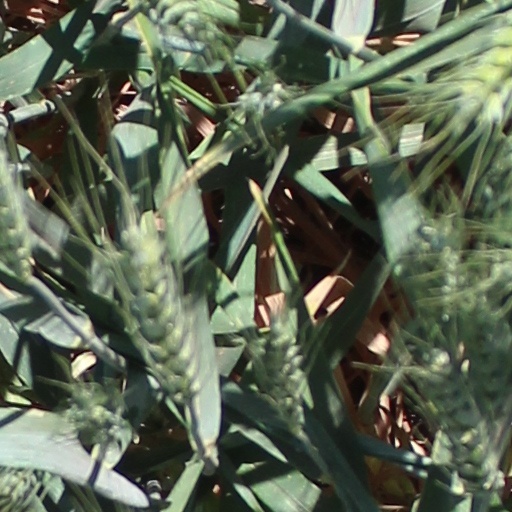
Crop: wheat